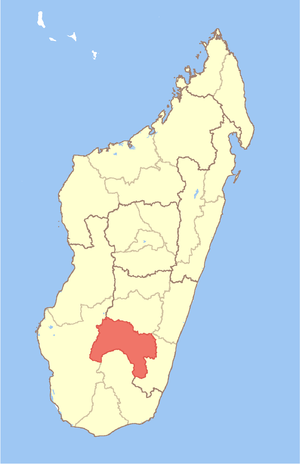
Ihorombe est une des 22 régions de Madagascar. Elle est située dans la province de Fianarantsoa, dans le sud de l'île.